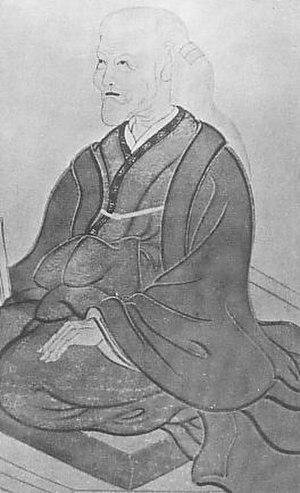
Nakayama Miki, 18 avril 1798 – 26 janvier 1887, est la fondatrice de la religion tenrikyō, qui l'adore comme sanctuaire de Dieu le Parent. Le tenrikyō est sans doute la plus grande religion actuelle fondée par une femme. L'hagiographie tenrikyō indique qu'elle était une sainte femme née d'une famille de paysans riches dans ce qui est aujourd'hui la préfecture de Nara. Très pieuse, elle voulait devenir moniale bouddhiste mais, contrainte à un mariage difficile avec un certain Nakayama Zenbei, elle le supporte avec ce que les adeptes du tenrikyō considèrent comme une patience et une vertu admirables.